BioAPI

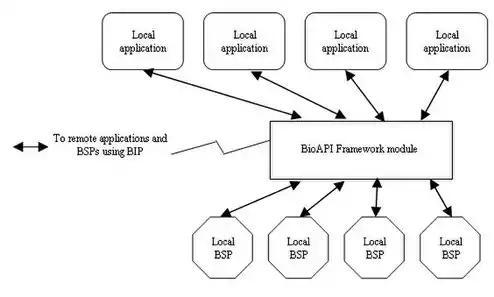
BioAPI architecture

BioAPI (Biometric Application Programming Interface) is a key part of the International Standards that support systems that perform biometric enrollment and verification (or identification). It defines interfaces between modules that enable software from multiple vendors to be integrated together to provide a biometrics application within a system, or between one or more systems using a defined Biometric Interworking Protocol (BIP) – see below.